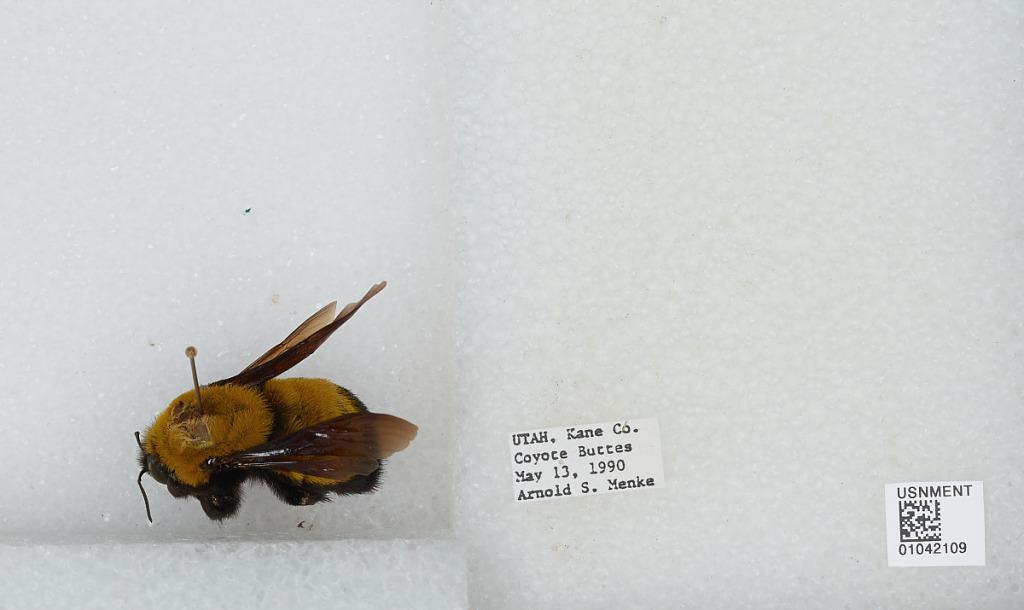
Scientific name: Bombus sp.
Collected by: A. Menke
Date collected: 1990-5-13
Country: United States
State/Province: Utah
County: Kane
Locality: Coyote Buttes
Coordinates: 37.0028, -112.012